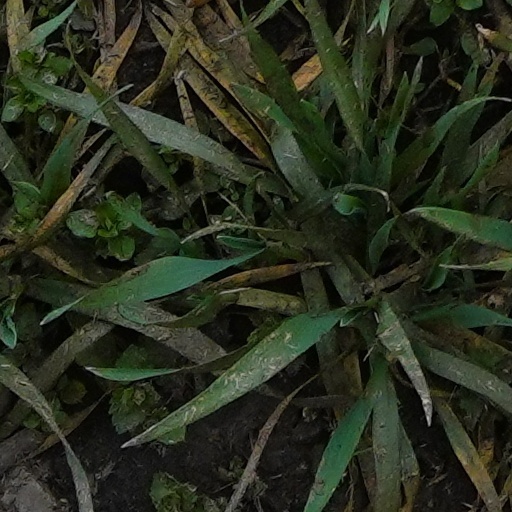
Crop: wheat